Colossus of the Naxians

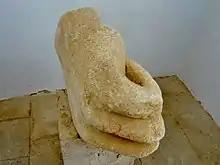

The Colossus of the Naxians is a kouros statue made of Naxian marble which was about 9 metres high, now located in the Museum on Delos and originally from one of the islands of the Cyclades. The colossus is an example of archaic monumental sculpture and dates to the end of the seventh century BC. The colossus is one of the largest kouros statues yet known. Only the Kouros of Apollonas, which remains unfinished in the quarry at , is larger at 10.7 m tall. The Colossus of the Naxians is now broken into many pieces.